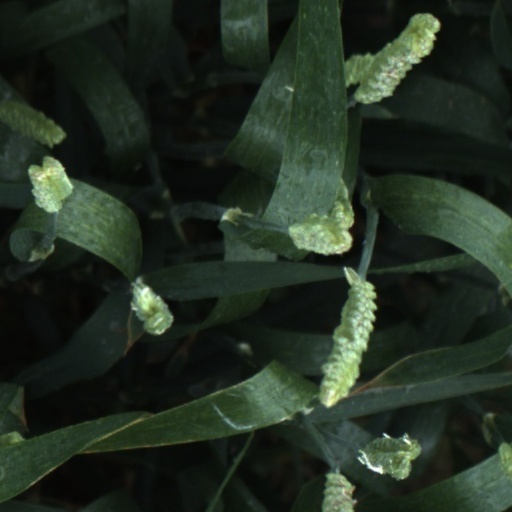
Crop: wheat